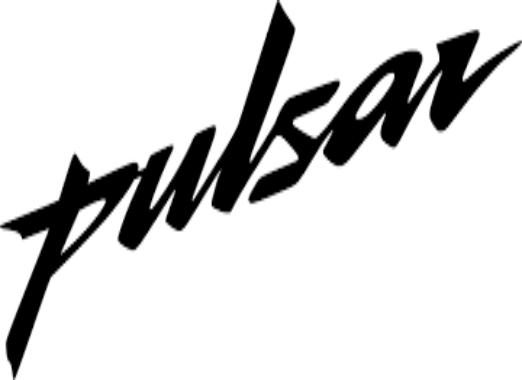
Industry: Others